History of the Islamic State – Khorasan Province

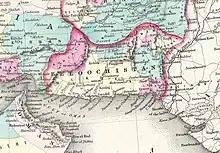
Historic Balochistan

The Balochistan region, stretching through southeastern Iran (Sistan and Baluchestan province), southern Afghanistan (lower third of Nimruz, Helmand, and Kandahar Provinces), and southwestern Pakistan (Balochistan Province), continues to host a number of violent Baluch separatist groups who violently oppose the presence of the Iranian and Pakistani governments within the region, as well as Shia Muslims whom it views as connected to Iran. Among these groups are Harakat-e Islami Sistan ('Islamic Movement of Sistan') in Iran, Iranian Jundullah ('Soldiers of God'), and Pakistani Jundullah, each of whom established an alliance with ISIS–K. Little is known about Harakat-e Islami Sistan. The Pakistani Jundullah, who shares ISIS's extreme hatred for Shia Muslims and history of brutal attacks on Pakistani Shia, described the larger Islamic State as "a brother." Throughout 2015 and 2016, ISIS–K worked to arrange a merger between both the Iranian and Pakistani Jundullah, succeeding in August 2016 with Mohammad Dhahir Baluch, formerly leader of the Iranian Jundullah, as head of the unified organization. This ISIS–K-sponsored merger aided the radical Sunni extremists to challenge Iran in the region and garner appreciation from its primarily Gulf-based anti-Iran, anti-Shia sponsors.